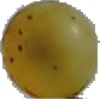
Label: Grape White 3